Viburnum edule

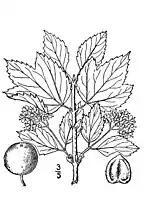
Illustration

French botanist André Michaux is the first recorded authority to provide a scientific name for the plant, calling it "Viburnum opulus" var. "Pimina" or "Viburnum trilobum" var. "edule" in 1803. The name "edule" is derived from the latin word "ĕdūlis," meaning edible. The name "Pimina" refers to the common name for the plant used in Canada at the time. French naturalist Constantine Samuel Rafinesque observed the plant later in 1808, calling it "Viburnum edule," V. opulus var. of Michaux. Lacking communication and consensus between naming authorities resulted in further names being provided for the same plant, the most popular being "Viburnum pauciflorum." The discrepancy was eventually resolved, and the name "Viburnum edule" became the commonly accepted scientific name that is still in use today.